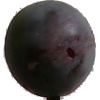
Label: Plum 3